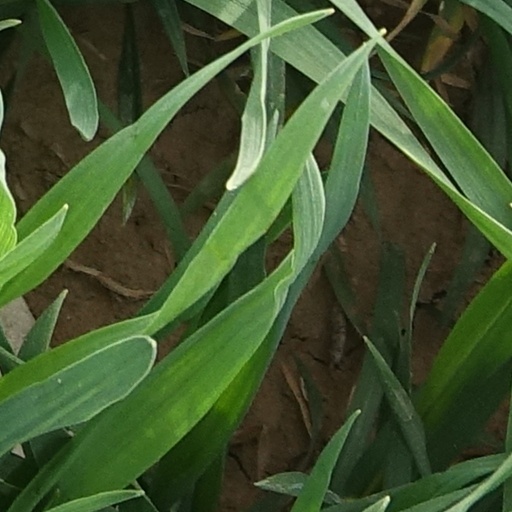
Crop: wheat